New York State Route 245

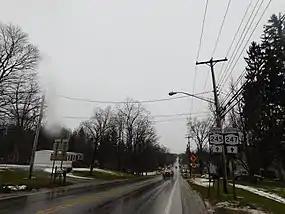
Southbound on NY 245 and NY 247 in Rushville

NY 245 begins at an intersection with NY 21 immediately in the northeastern portion of the village of Naples, located in the town of same name, in Ontario County. Shortly after leaving the village, the route heads to the northeast along the base of a series of mountains delimiting the Canandaigua Lake valley, entering Yates County and the town of Italy before following the valley surrounding the West River at a fork in the primary valley near the southern end of Canandaigua Lake. NY 245 follows the eastern edge of the valley to the town of Middlesex, where it intersects NY 364 in the hamlet of the same name's center. NY 245 and NY 364 run concurrent for a block before NY 364 splits from NY 245 to ascend the eastern edge of the valley and continue towards Potter. North of Middlesex, the valley becomes less prominent as NY 245 progresses northward. Near the Ontario County line, NY 245 turns northeast to serve the dual-county village of Rushville, located in the towns of Potter and Gorham. Within the village, NY 245 meets NY 247. The two routes embark on an overlap northward into Ontario County.